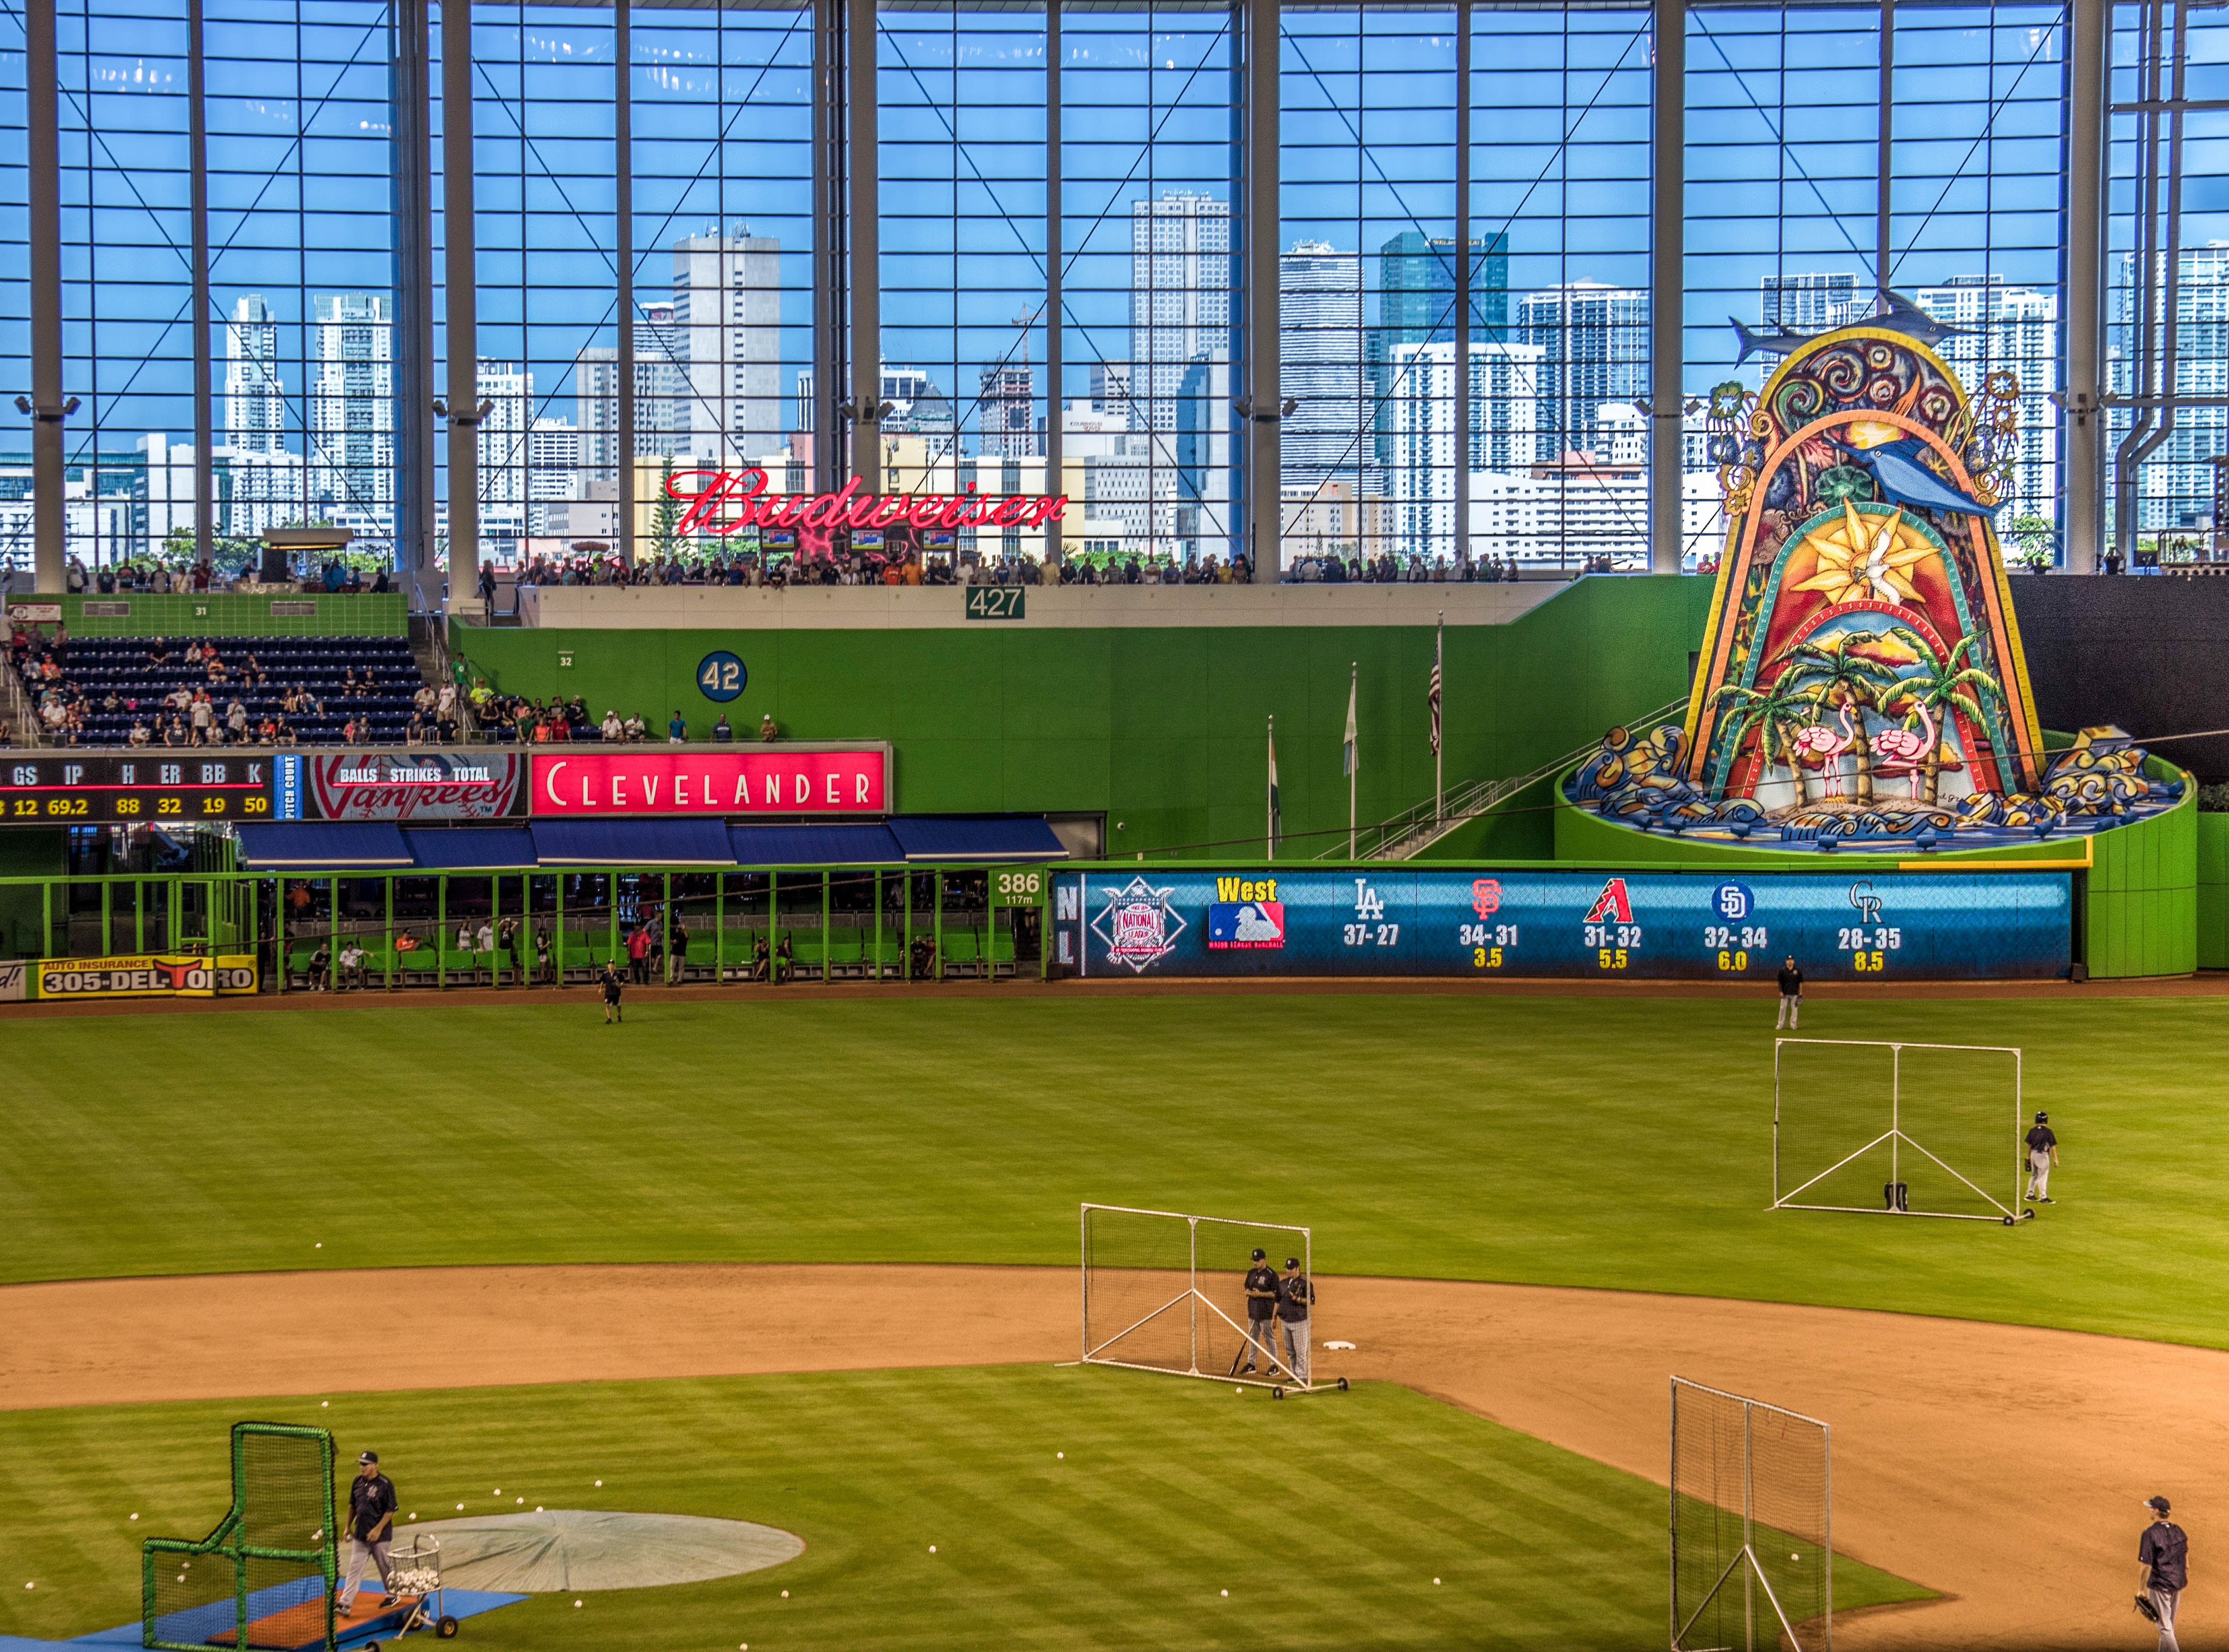
landscape, sea, water, nature, outdoor, ocean, horizon, cloud, architecture, structure, people, sky, sun, skyline, view, city, urban, cityscape, downtown, summer, vacation, travel, scenic, tropical, seascape, holiday, landmark, blue, tourism, modern, stadium, baseball field, buildings, sports, miami, exotic, florida, baseball park, south beach, sport venue, soccer specific stadium, bat and ball games